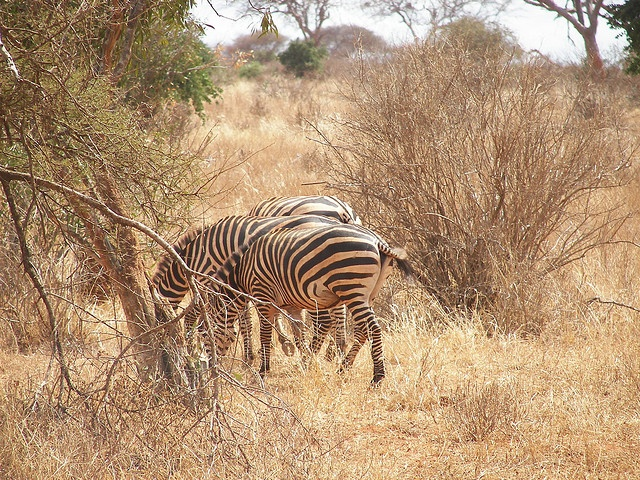
Zebras gazing in tall, dry grass on a sunny day
a number of zebras in a field near bushes
A group of zebras grazing in tall, dry grass.
Three zebras grazing on dry grass in the wild.
Two zebra standing next to each other on a dry grass field.